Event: Nepal Earthquake
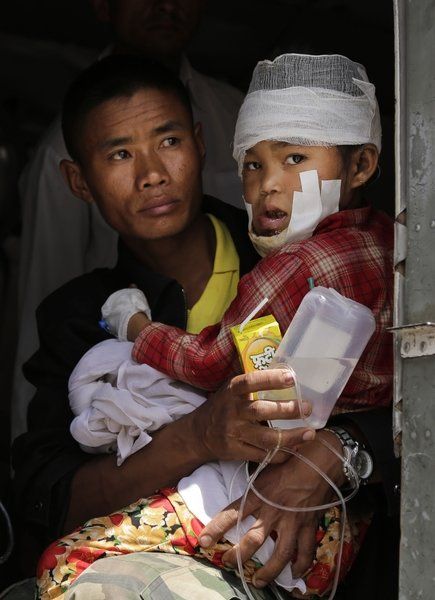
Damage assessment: damage